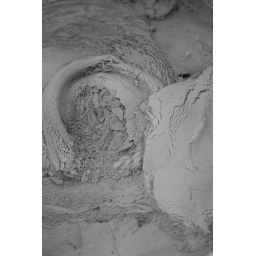
clay bowl in water